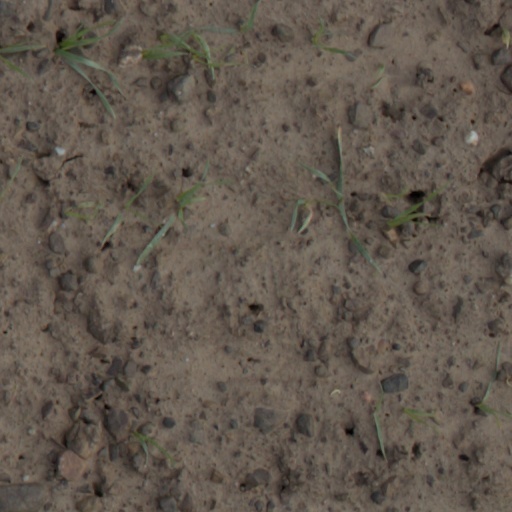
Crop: wheat